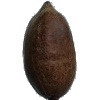
Label: Nut Pecan 1